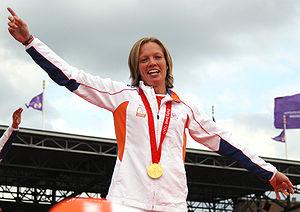
Marilyn Agliotti est une joueuse de hockey sur gazon sud-africaine ayant acquis la nationalité néerlandaise en juillet 2006. Elle est sélectionnée en équipe d'Afrique du Sud de hockey sur gazon féminin, puis en équipe des Pays-Bas de hockey sur gazon féminin à 109 reprises.